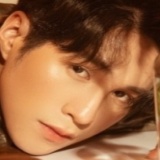
diễn viên Đỗ Nhật Trường